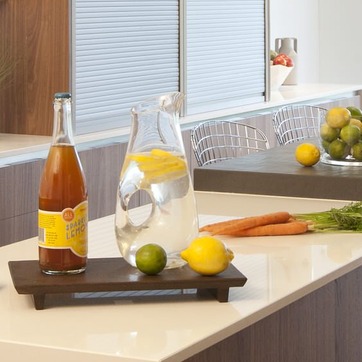
Material: glass